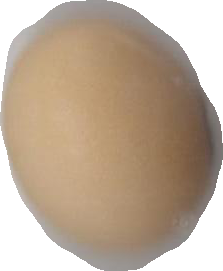
Variety: Anjasmoro